Raeticodactylus

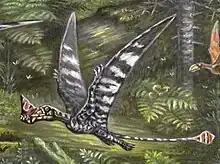
Life restoration

"Raeticodactylus" had a tall thin bony crest running along the midline of the front of the upper jaw, and a keel on the lower jaw; however, it does not seem to be closely related to "Austriadactylus", the only other crested Triassic pterosaur named by the time "Raeticodactylus" was described. The teeth at the front of the upper jaw, in the premaxillae, were fanglike, whereas the teeth in the upper cheeks (the maxillae) had three, four, or five cusps, similar to those of "Eudimorphodon". "Raeticodactylus" had a wingspan of about 135 centimeters (53 in), and may have been a piscivore, potentially feeding by skimming the water. However, skim-feeding has since been disproven in pterosaurs, and the related "Caviramus" appears to have been an omnivore.